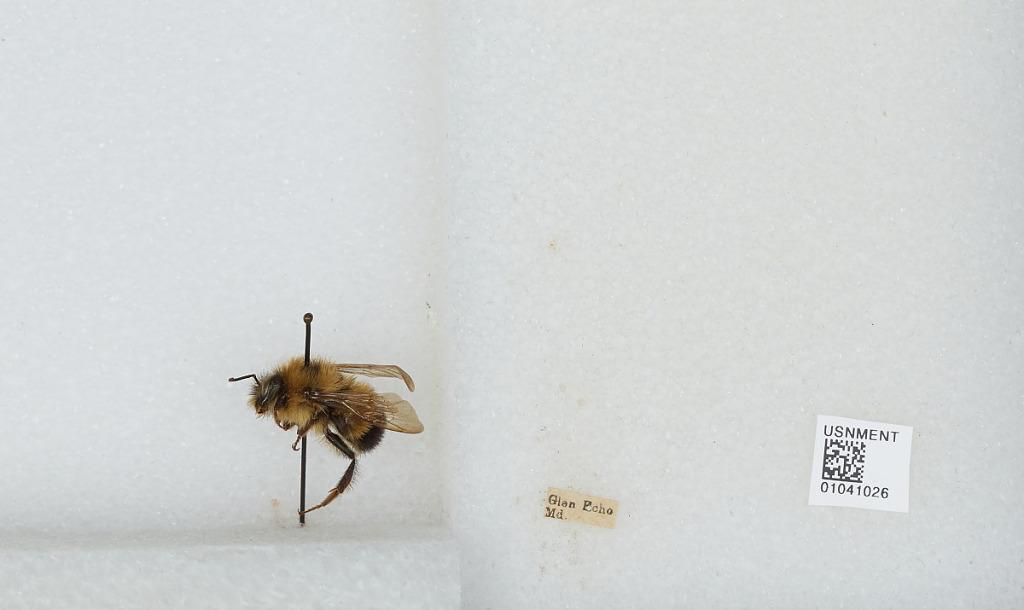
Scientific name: Bombus sp.
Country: United States
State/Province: Maryland
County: Montgomery
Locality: Glen Echo
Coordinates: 38.9686, -77.1425